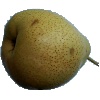
Label: pear_forelle